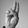
ASL letter: U